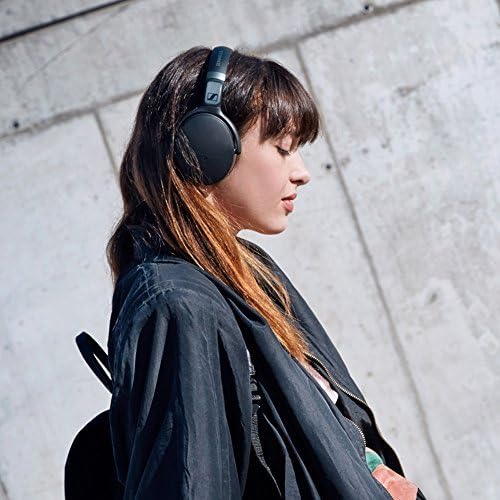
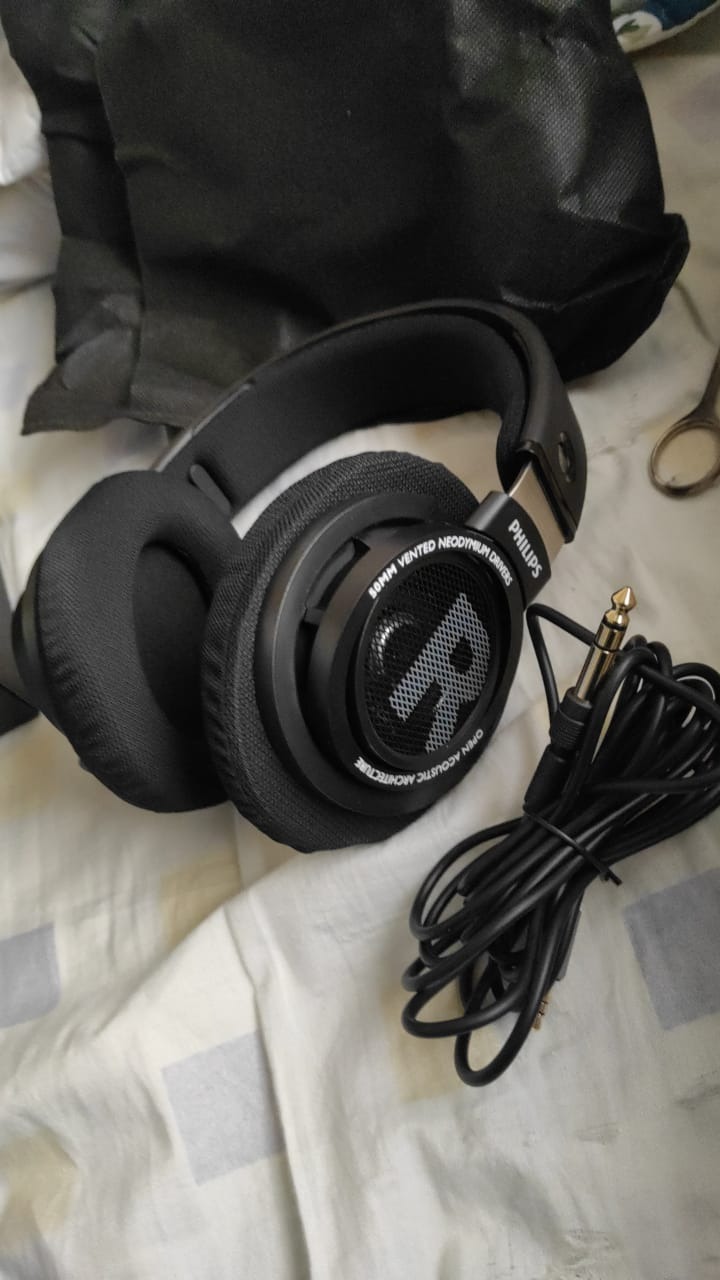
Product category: headphones
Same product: no